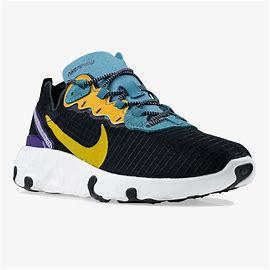
Brand: Nike
Model: Renew Element 55